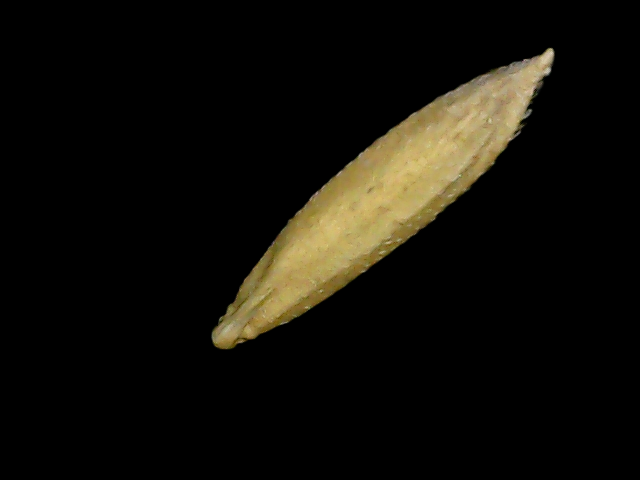
Rice variety: Binadhan14